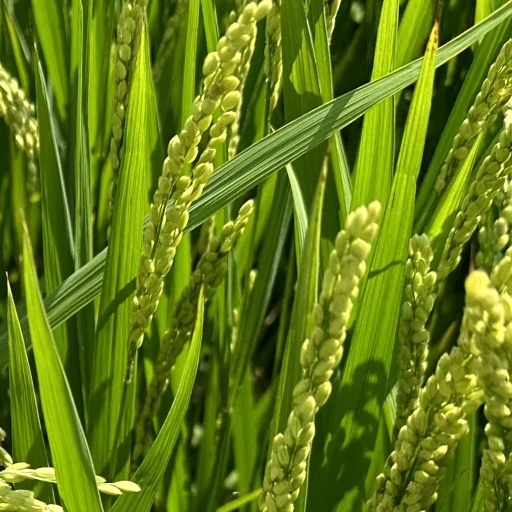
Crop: rice